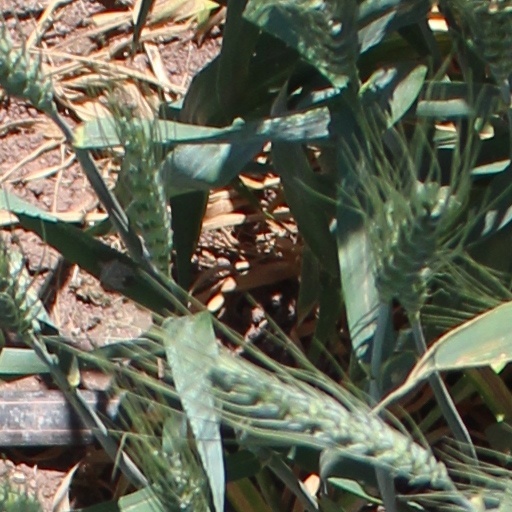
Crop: wheat